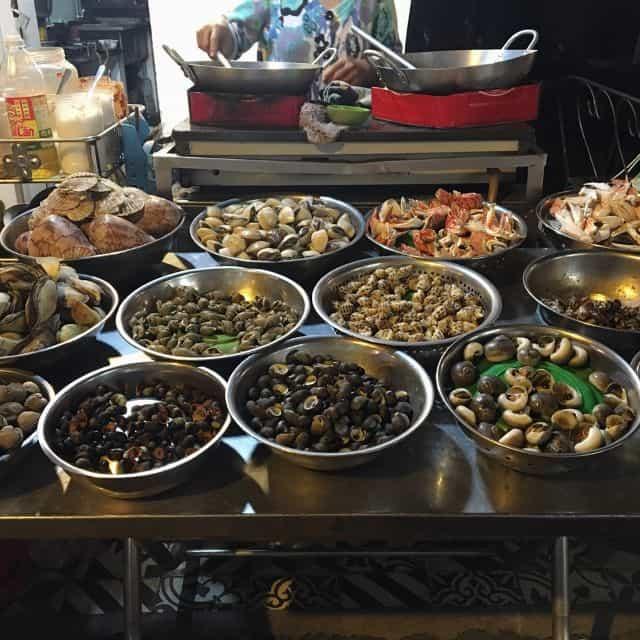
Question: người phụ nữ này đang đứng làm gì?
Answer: đang đứng bán thức ăn